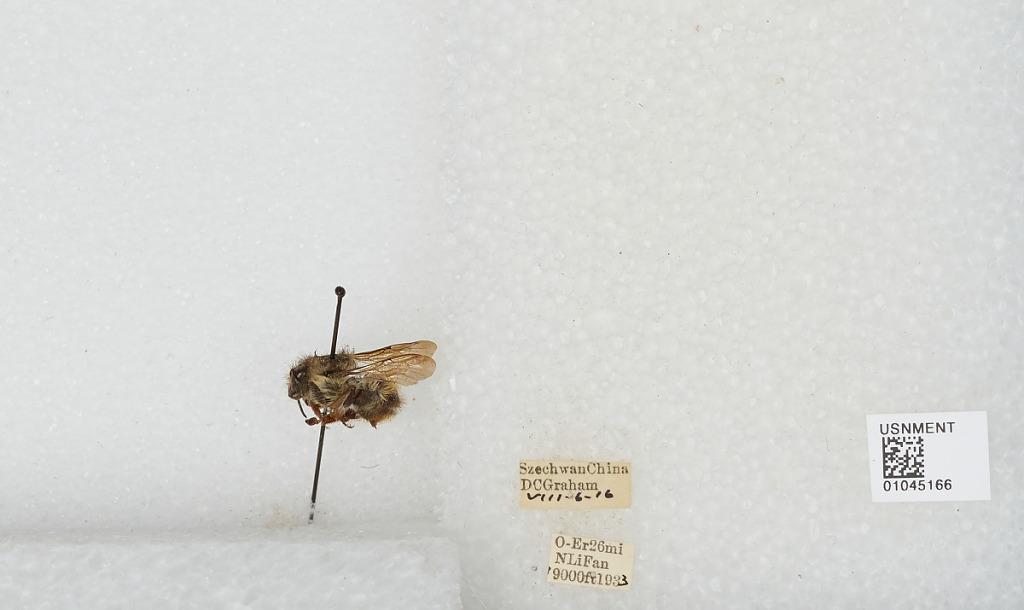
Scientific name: Bombus sp.
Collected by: D. Graham
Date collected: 1933-8-6
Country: China
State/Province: Sichuan
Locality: O-Er 26 mi N Li Fan